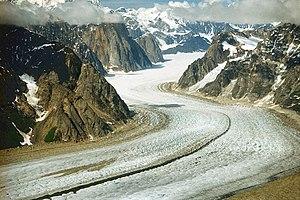
Le parc national et réserve du Denali est un parc naturel américain situé au centre de l'Alaska et qui comprend le Denali, le plus haut sommet d'Amérique du Nord. Le parc s'étend sur 24 585 km², soit la taille de quatre départements français. Le mot « Denali » signifie « le haut » en langue athapascane.